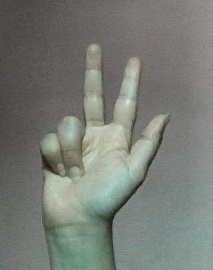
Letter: al